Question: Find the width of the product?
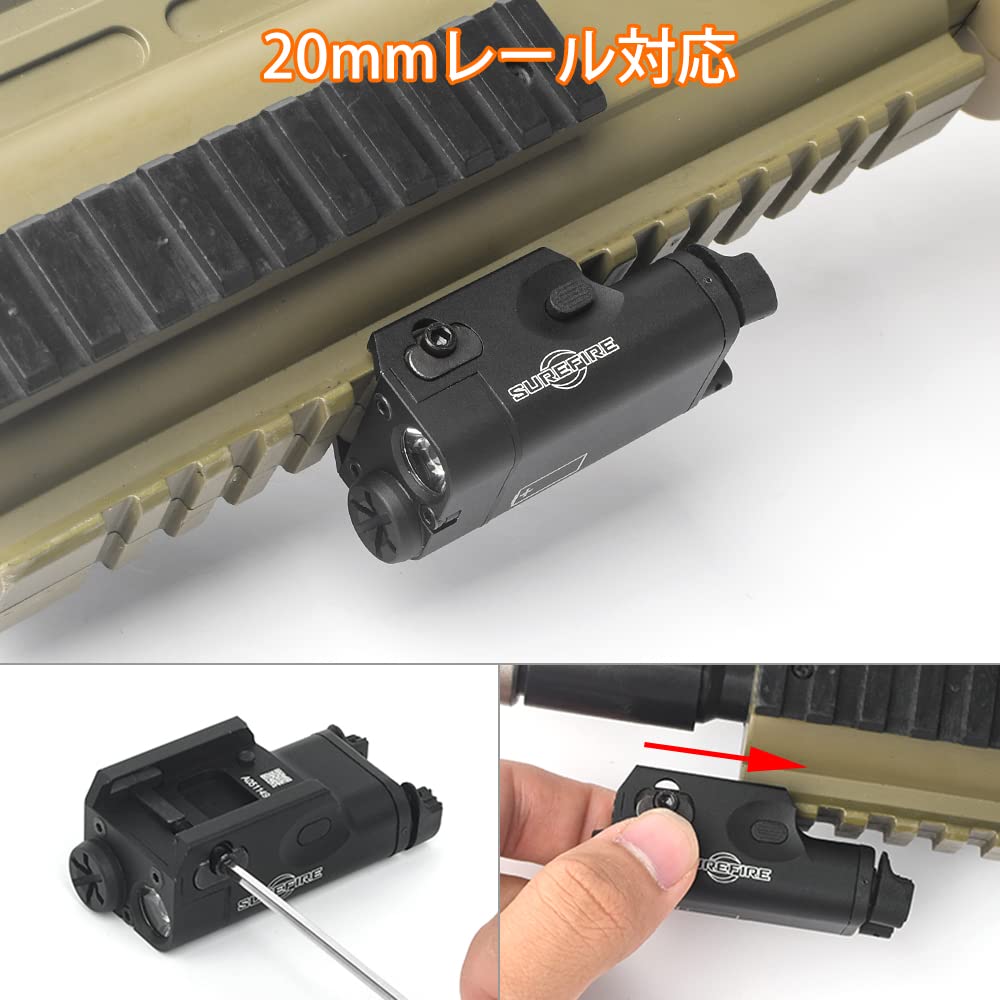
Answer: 20.0 millimetre